Josie Arlington

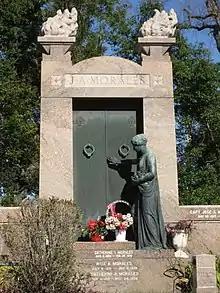
Metairie Cemetery tomb originally of Josie Arlington

Josie Arlington (1864 – February 14, 1914) was a brothel madam in the Storyville district of New Orleans, Louisiana. Arlington started her life as a prostitute at 17–18 years old as a means to support her family. Arlington used her experience to open a brothel in 1890, which she named "Chateau Lobrano d'Arlington". Shortly after Storyville was established as the red-light district for New Orleans, Arlington moved her business into this area. After her building was destroyed by fire in 1905 she moved her business into a saloon owned by Tom Anderson, which was known as 'The Arlington Annex'. Josie retired from the business in 1909 and sold her assets off to Tom Anderson. Arlington died in 1913 and was buried in Metairie Cemetery, where her grave had to be moved because it had become such a tourist attraction.